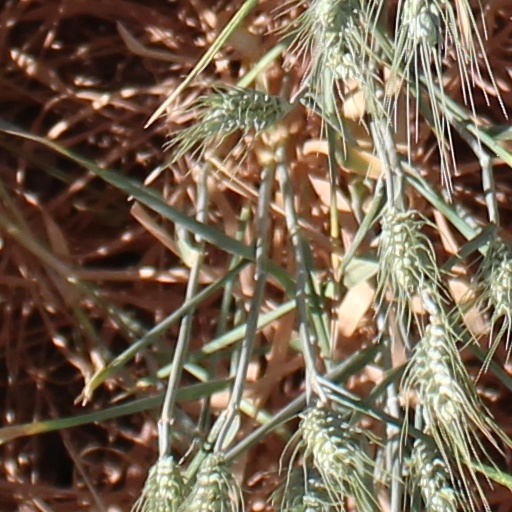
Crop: wheat